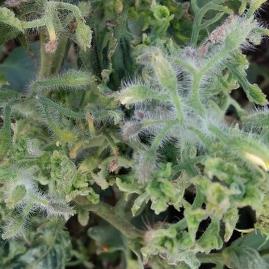
Crop: Tomato
Condition: virosis-d